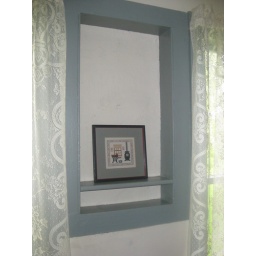
pre-existing built in shelf in the house we are working on at work.